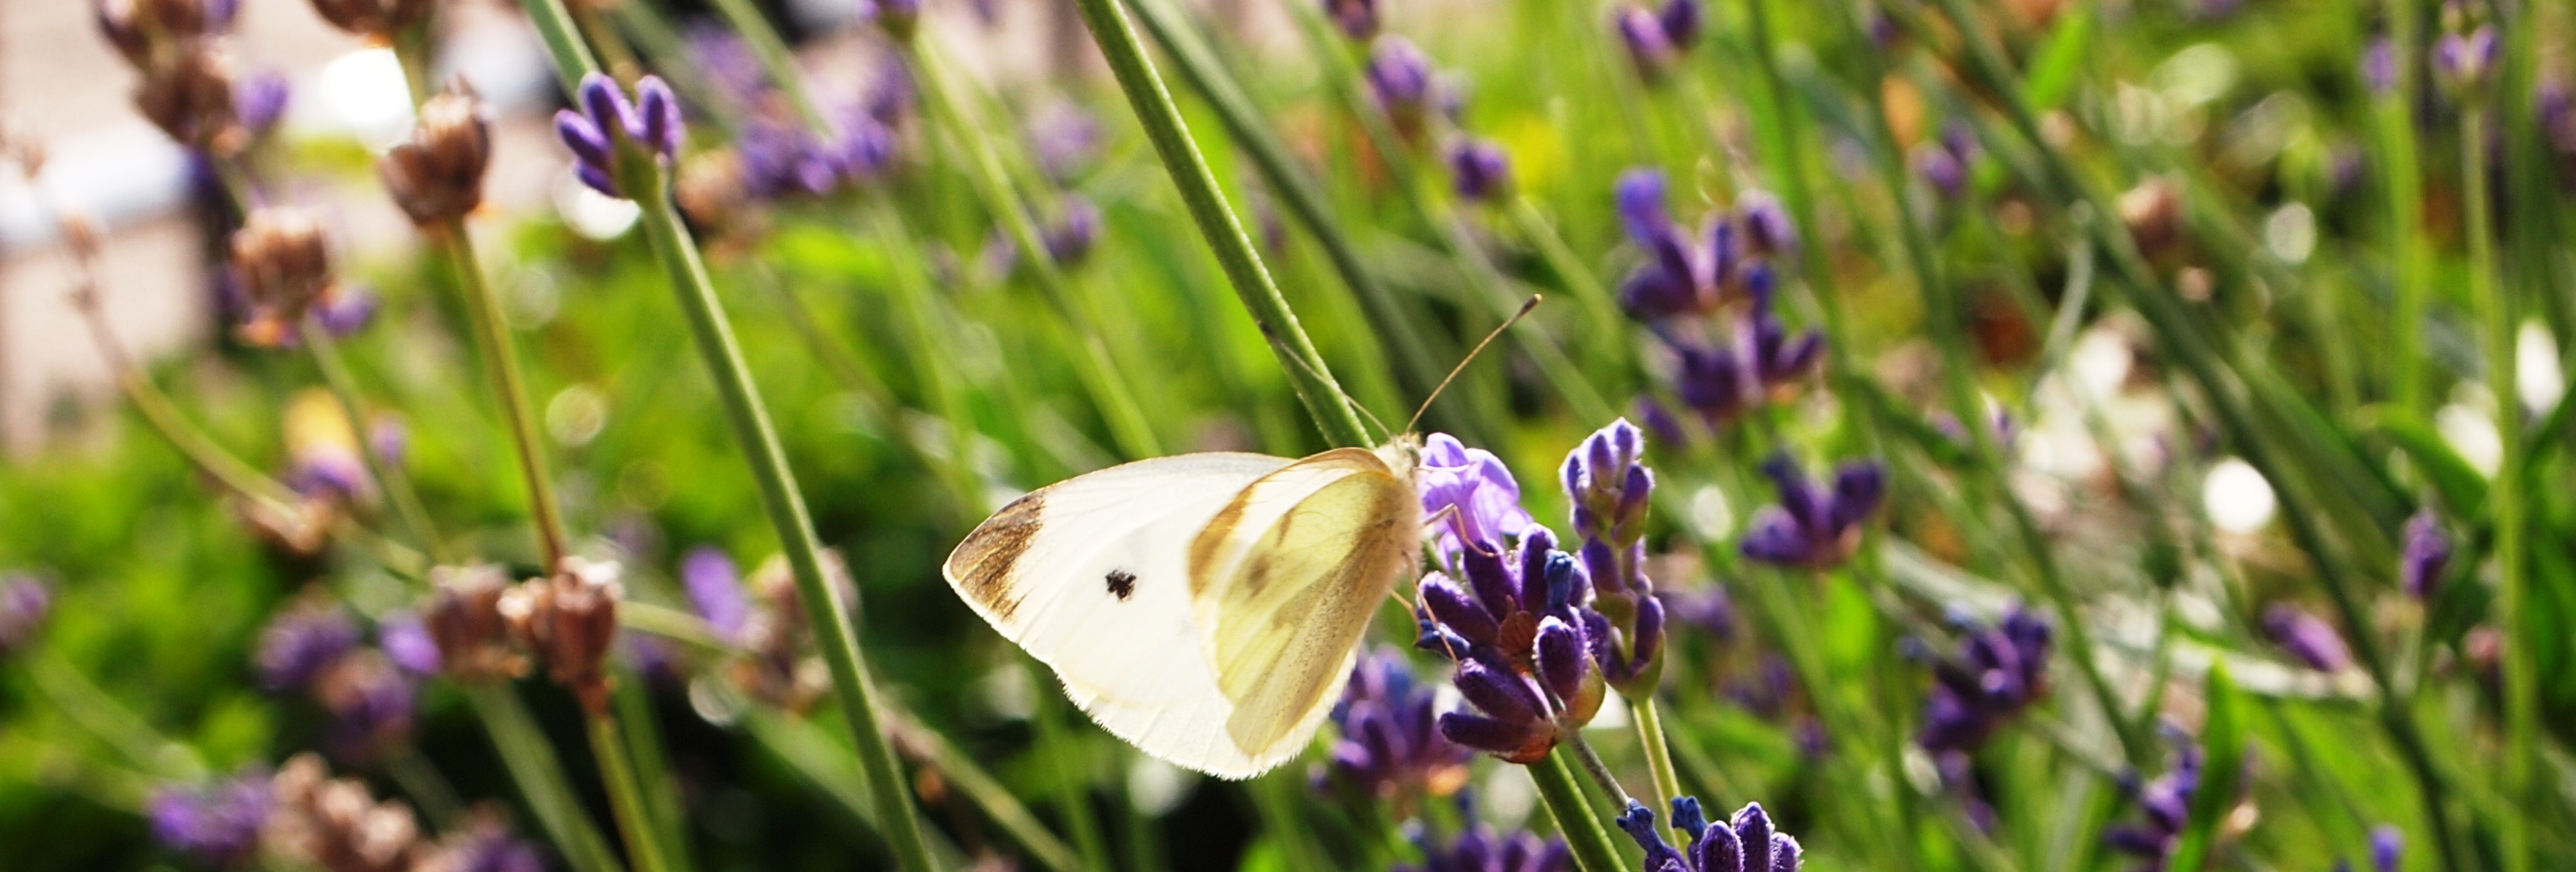
nature, grass, plant, meadow, prairie, flower, bloom, summer, botany, butterfly, garden, flora, lavender, wildflower, close up, wings, iris, eye, crocus, macro photography, flowering plant, iris versicolor, grass family, plant stem, land plant, english lavender, iris family